Kamal Al-Solaylee

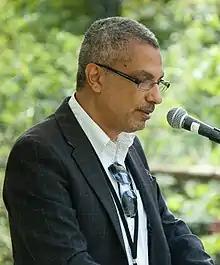
Al-Solaylee at the Eden Mills Writers' Festival in 2016

Kamal Al-Solaylee (born 1964) is a Canadian journalist, who published his debut book, "Intolerable: A Memoir of Extremes", in 2012. He is currently director of the School of Journalism, Writing, and Media at Canada's University of British Columbia.